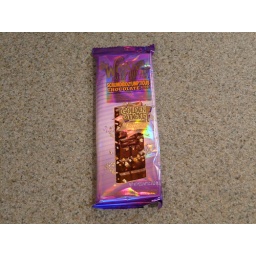
I didn't get a golden ticket :-( In my house in Toms River, New Jersey 6-9-10